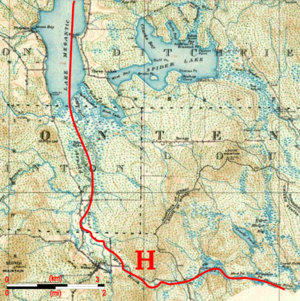
La voie navigable historique Chaudière-Kennebec permettait de relier la ville de Québec et l'océan Atlantique. Elle empruntait la rivière Chaudière au Québec, puis les rivières Dead et Kennebec dans l'État du Maine, aux États-Unis.